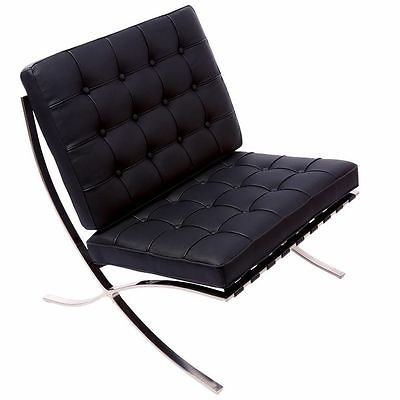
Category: chair